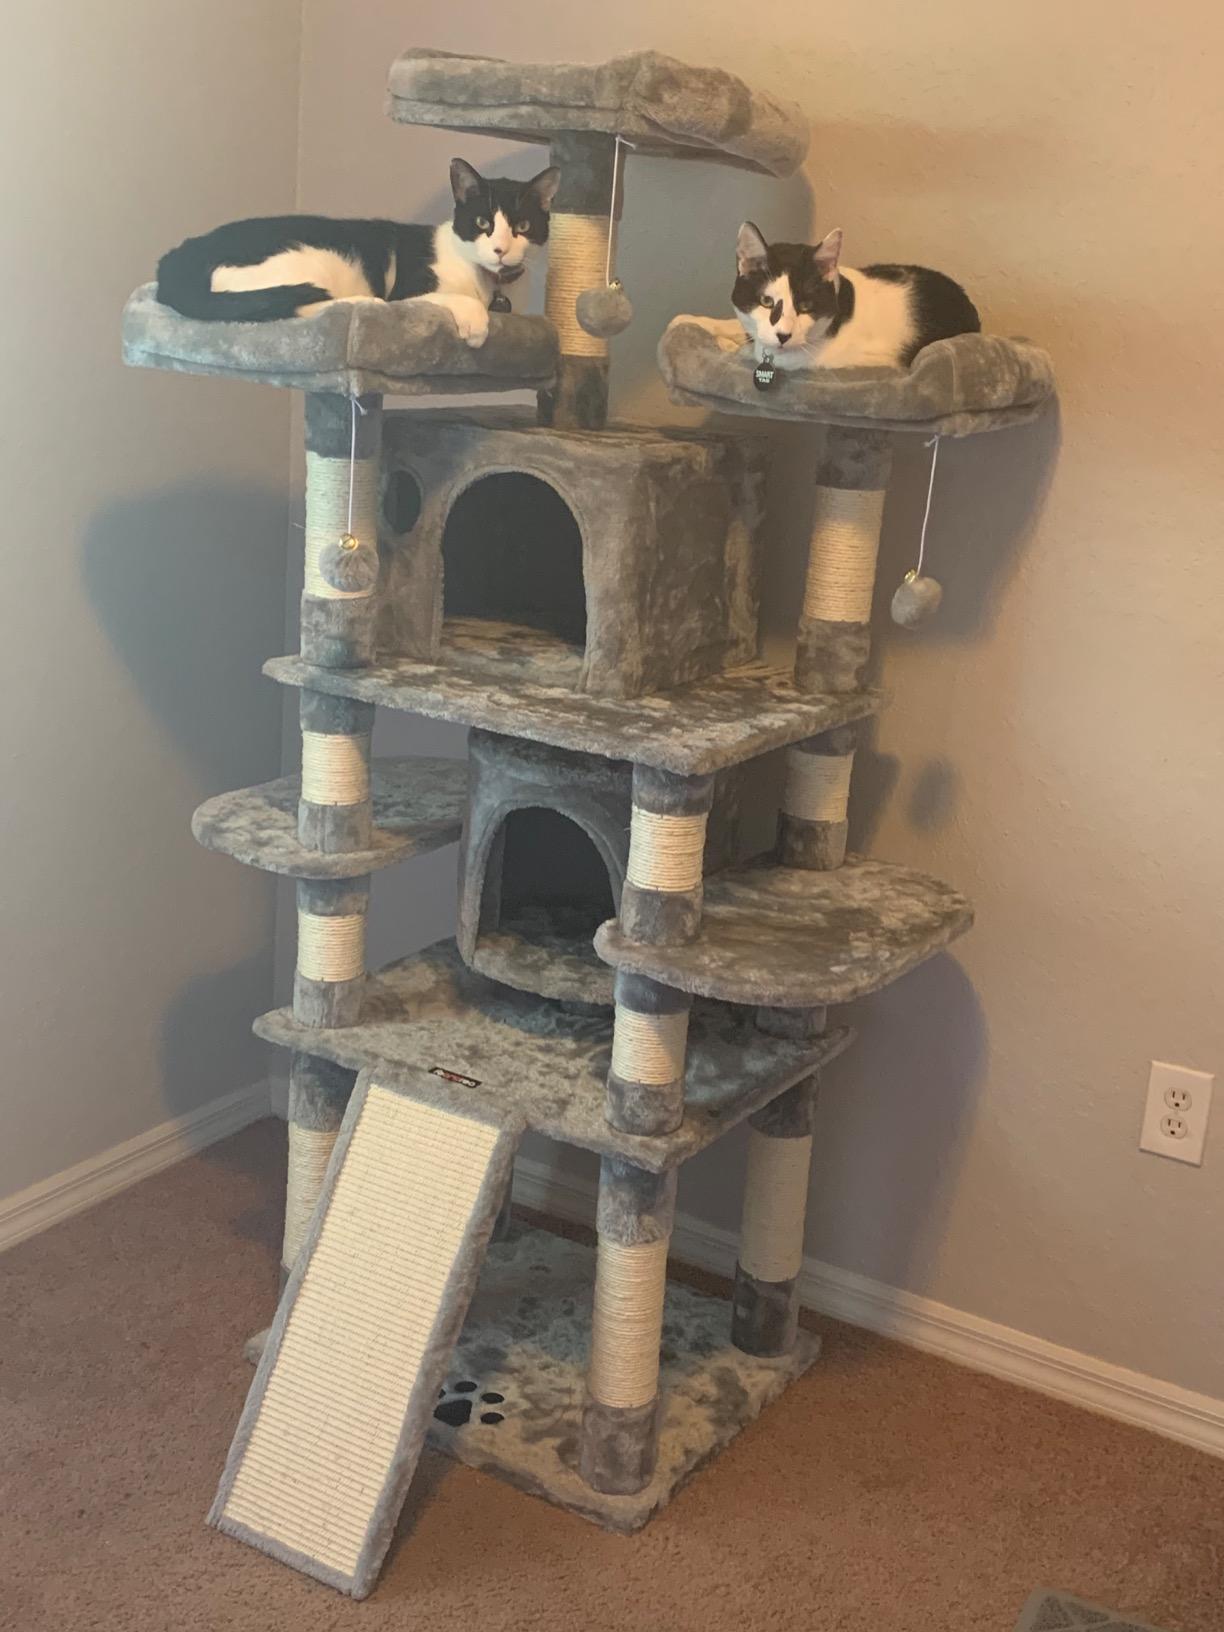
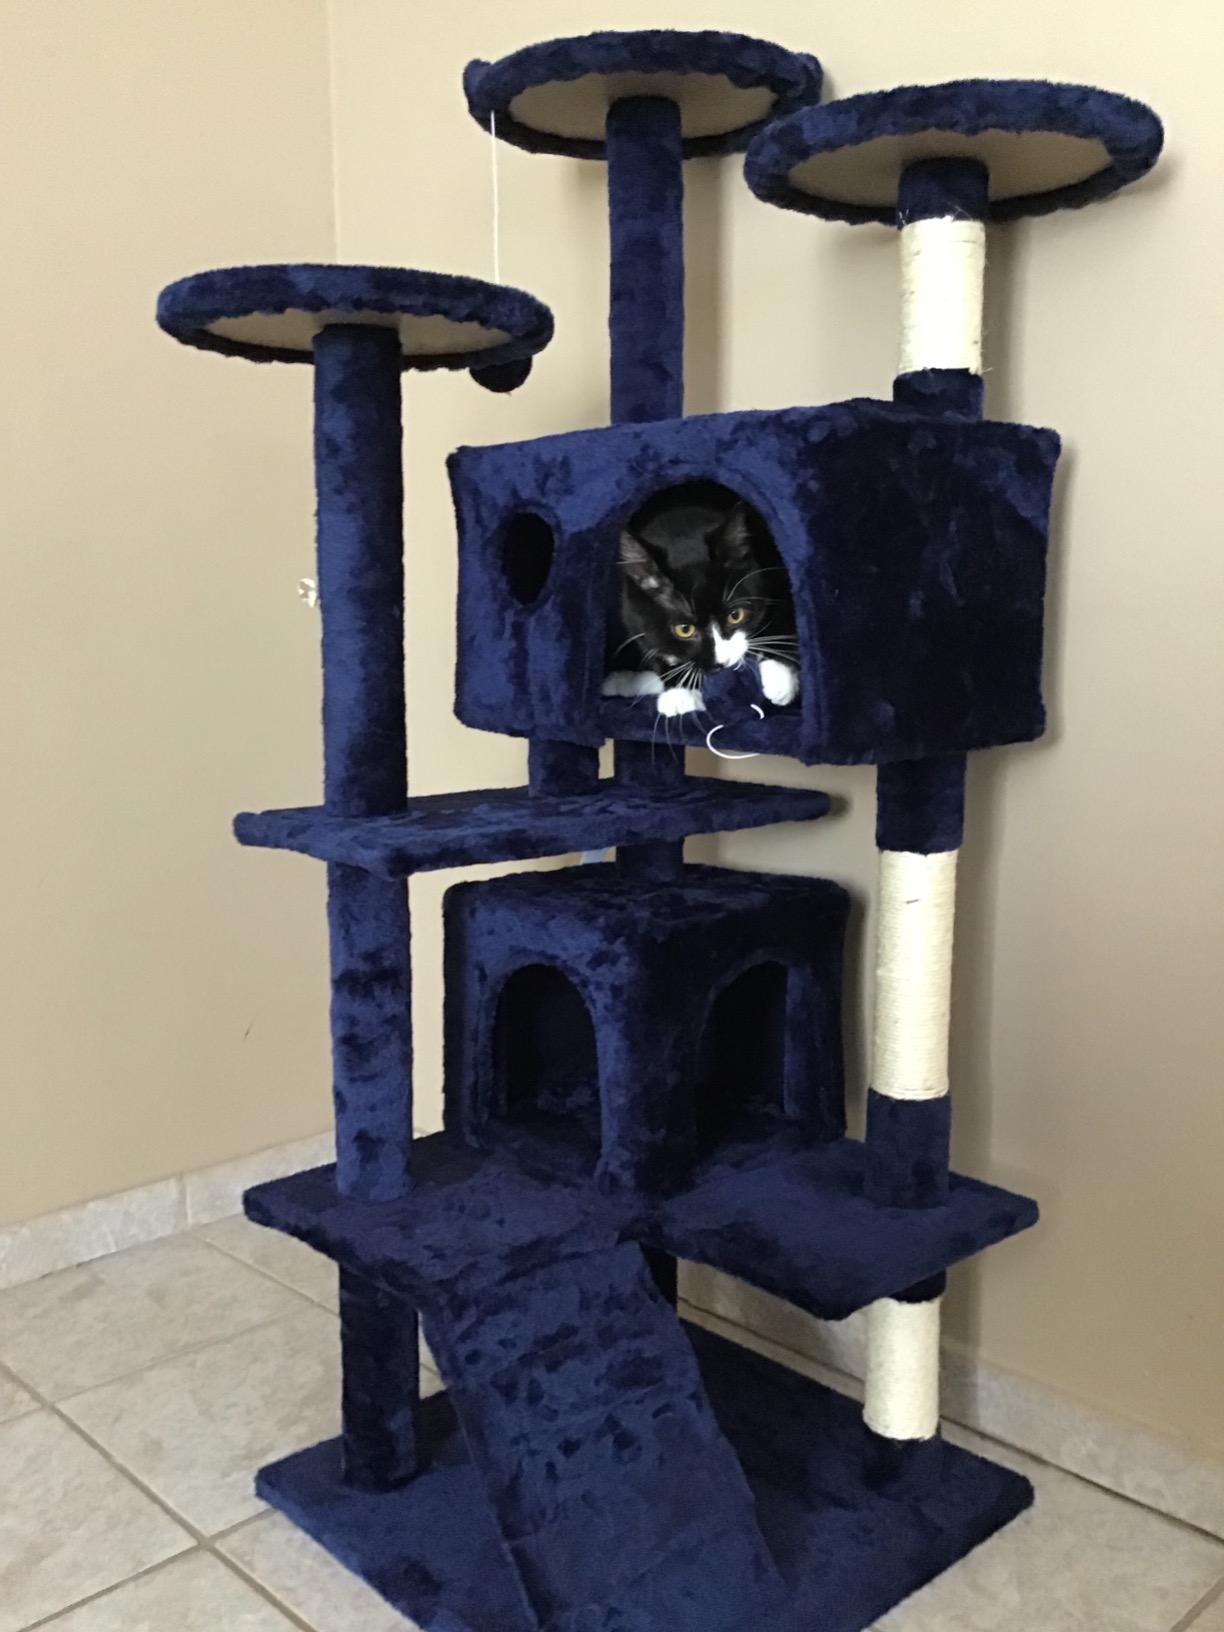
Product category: items_cat tree
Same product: no